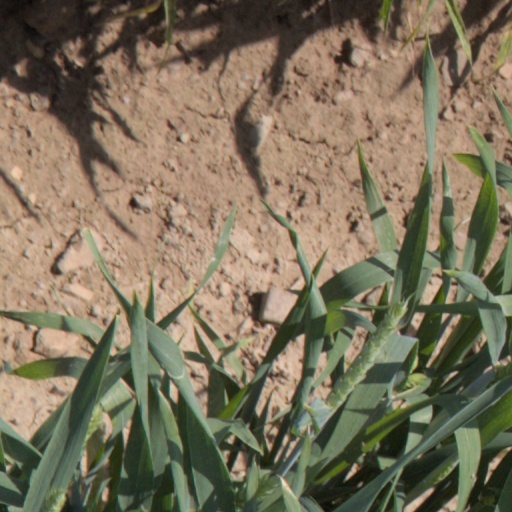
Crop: wheat